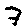
Label: 7